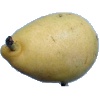
Label: Pear 2